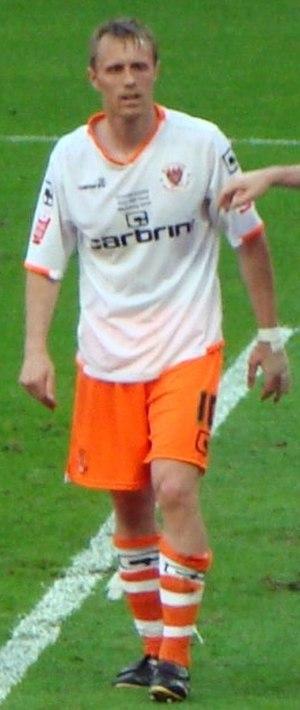
Brett Ryan Ormerod est un footballeur professionnel anglais. Il joue au poste d'attaquant au Padiham FC.